Ulysses S. Grant and the American Civil War

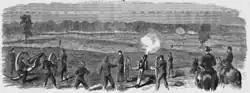
Grant's victory at Champion Hill forced Pemberton into a 40-day siege at Vicksburg.

Although the victory at Vicksburg was a tremendous advance in the Union War effort, Grant's reputation did not escape criticism. During the initial campaign in December 1862, Grant became upset and angry over speculators and traders who inundated his department and violated rules about trading cotton in a militarized zone. As a result, Grant issued his notorious General Order No. 11 on December 17, expelling all Jews who he believed were engaged in trade in his department, including their families. When protests erupted from Jews and non-Jews alike, President Lincoln rescinded the order on January 4, 1863; however, the episode tarnished Grant's reputation. In addition, Grant was accused by Maj. Gen. Charles S. Hamilton and William J. Kountz for being a "drunkard" and "gloriously drunk" in February and March, 1863. Maj. Gen. John A. McClernand was alleged to have promoted and secretly spread this rumor in the Union Army. Both McClernand and Hamilton were seeking promotion in the army at the time of these allegations. "Cincinnati Commercial" editor Murat Halstead railed that, "Our whole Army of the Mississippi is being wasted by a foolish, drunken, stupid Grant". Lincoln sent Charles A. Dana to keep a watchful eye. To save Grant from dismissal, assistant Adjutant General John A. Rawlins, Grant's friend, got him to take a pledge not to touch alcohol.